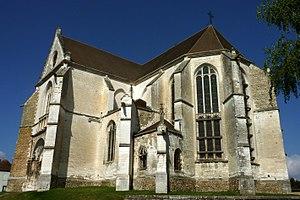
L'église Saint-Symphorien de Neuvy-Sautour
Cet article recense les monuments historiques français classés en 1911.
Cet article recense une partie des monuments historiques de l'Yonne, en France.